Pharnaces (son of Arsames)

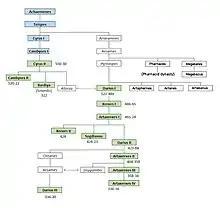
Pharnaces was son of Arsames, and brother of Hystaspes.

According to the fortification tablets found at Persepolis, Pharnaces was the chief economic official to Darius I between 506 and 497 BCE. He was a Mayor of the Palace, his statutory attribute being a short stick, probably made of a precious metal. He likely appears on some of the reliefs in Persepolis.